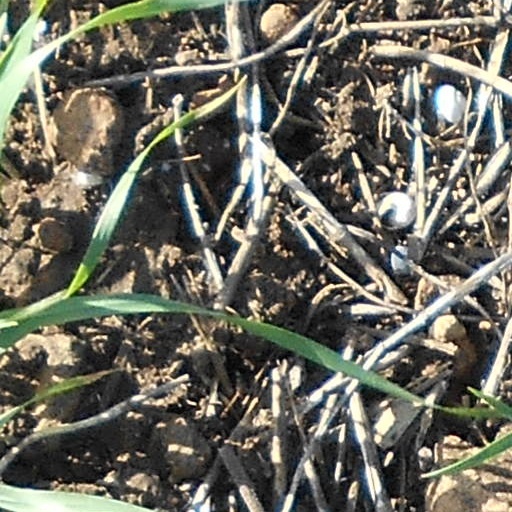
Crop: wheat